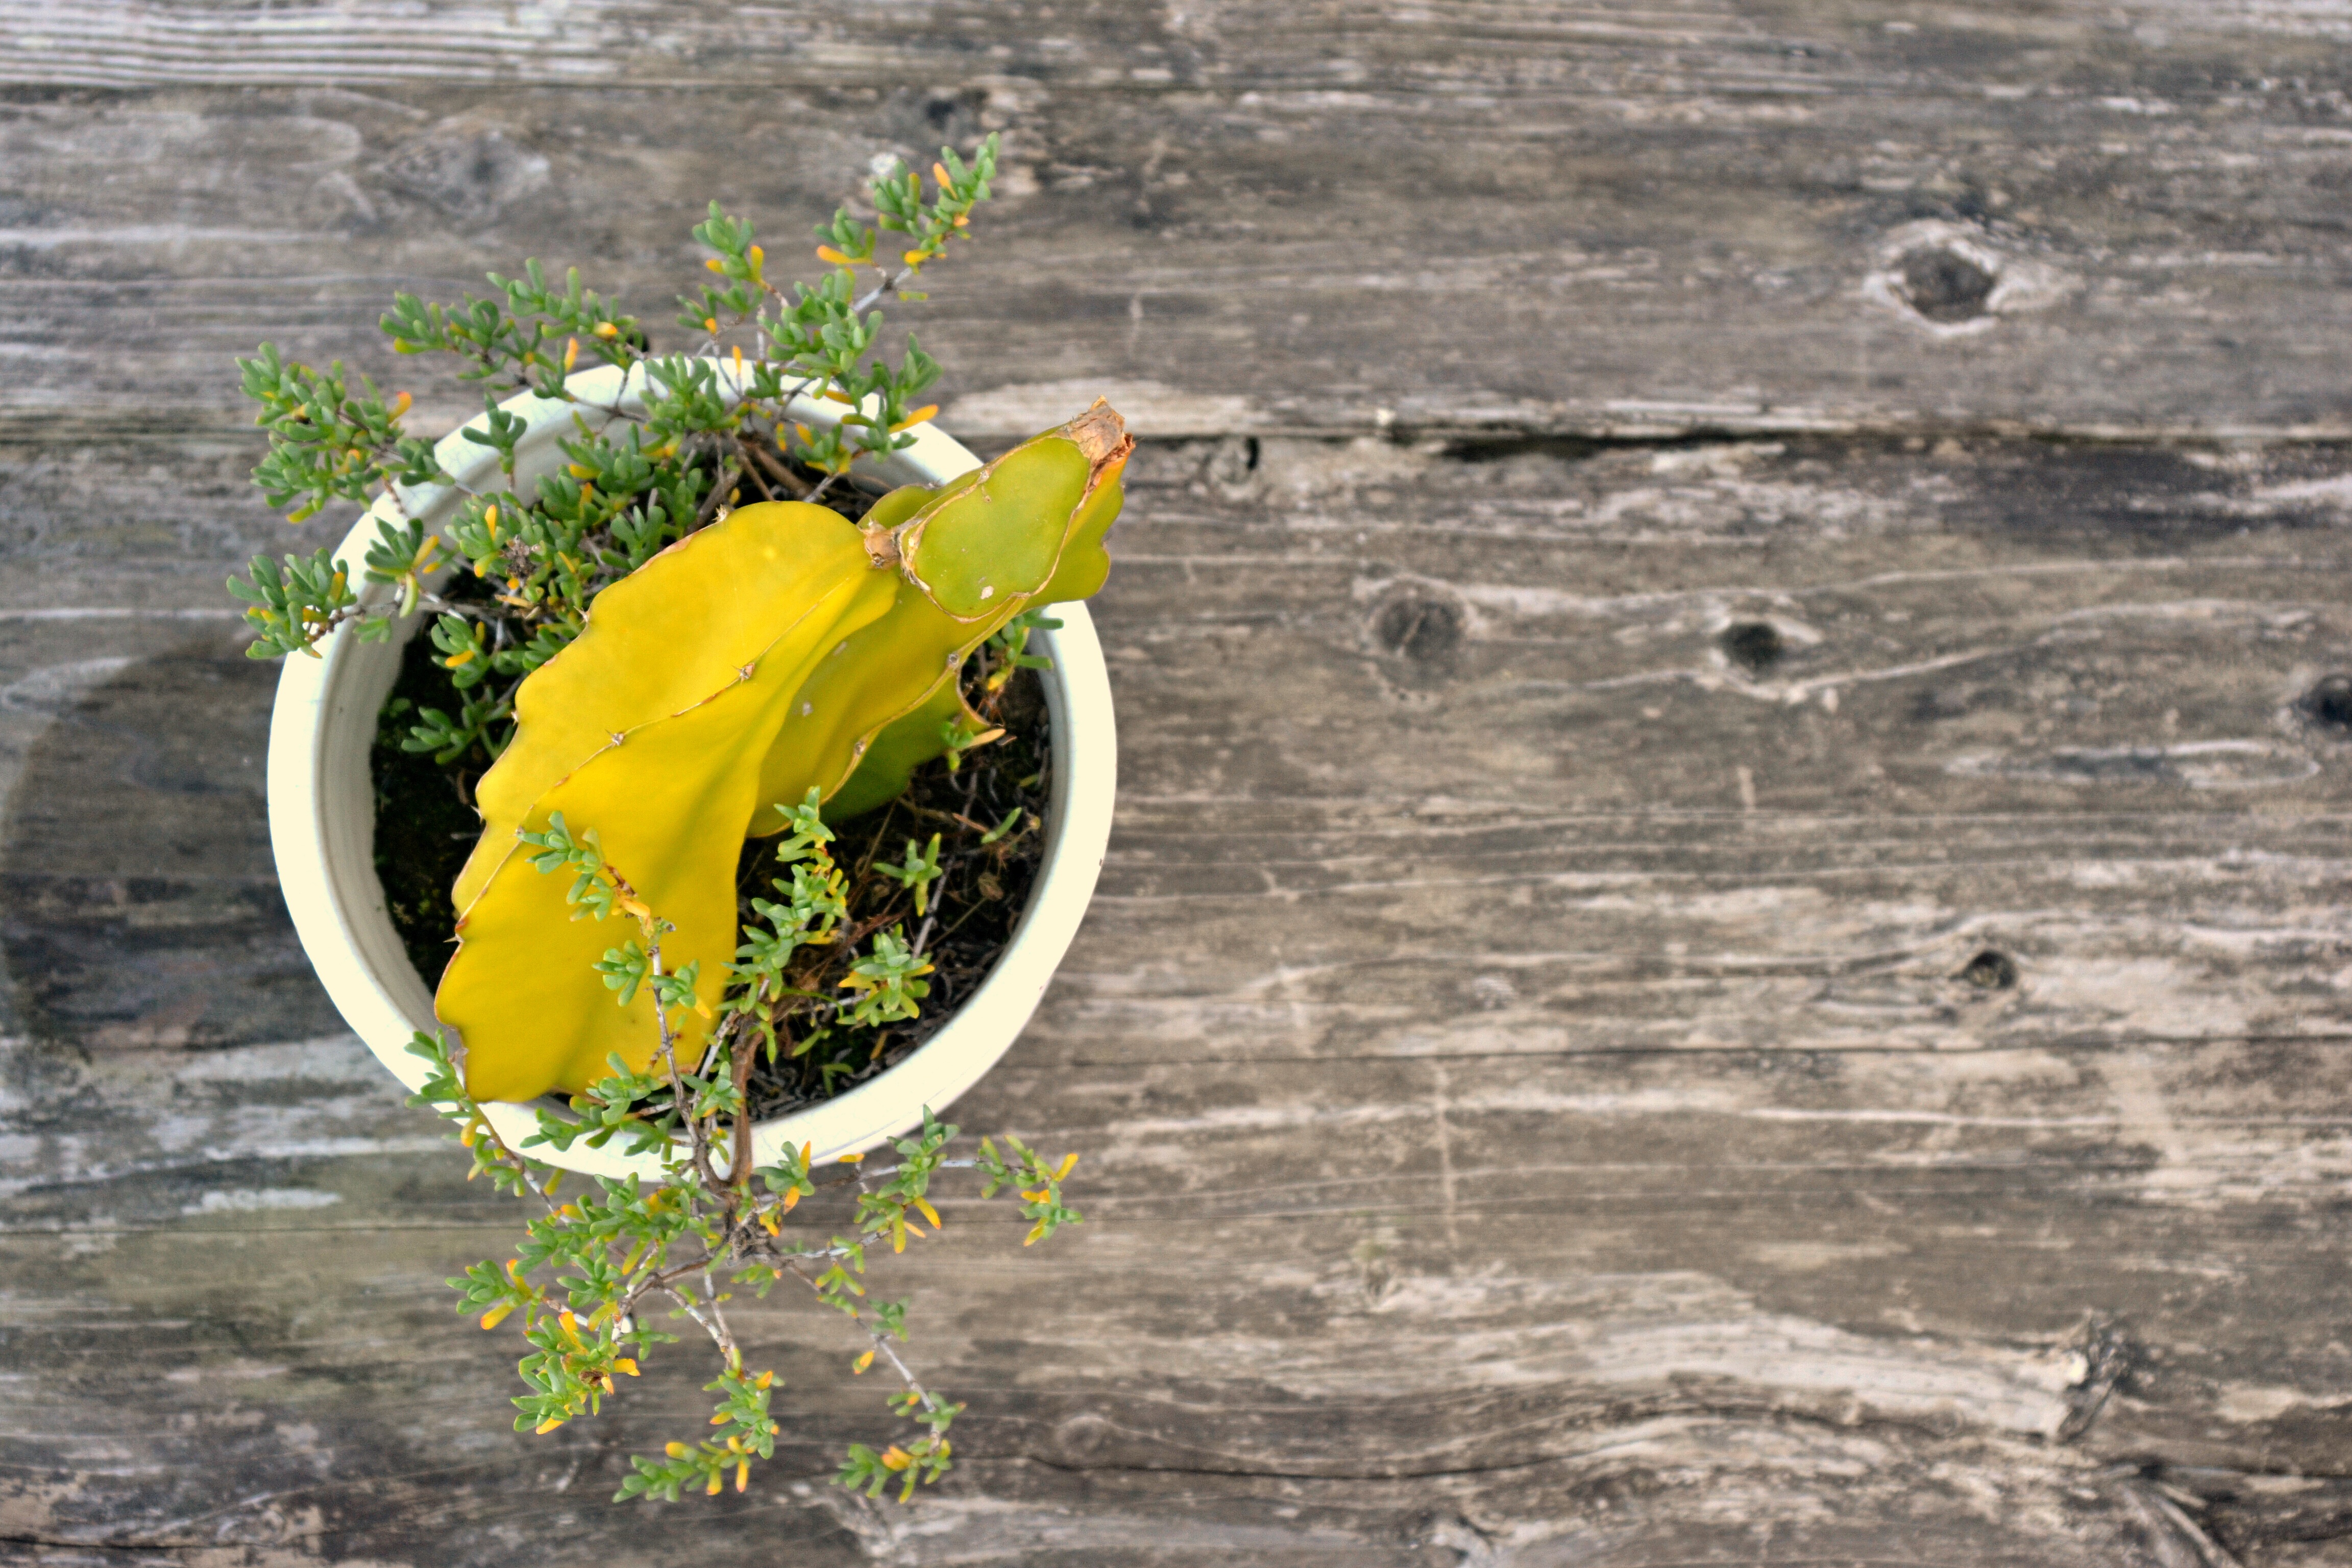
plant, leaf, flower, soil, yellow, flora